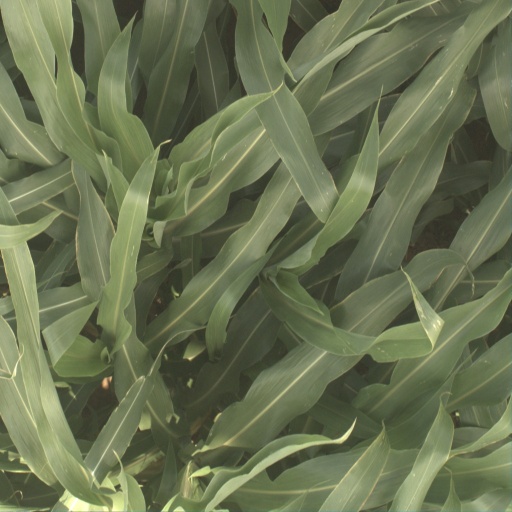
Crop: sorghum